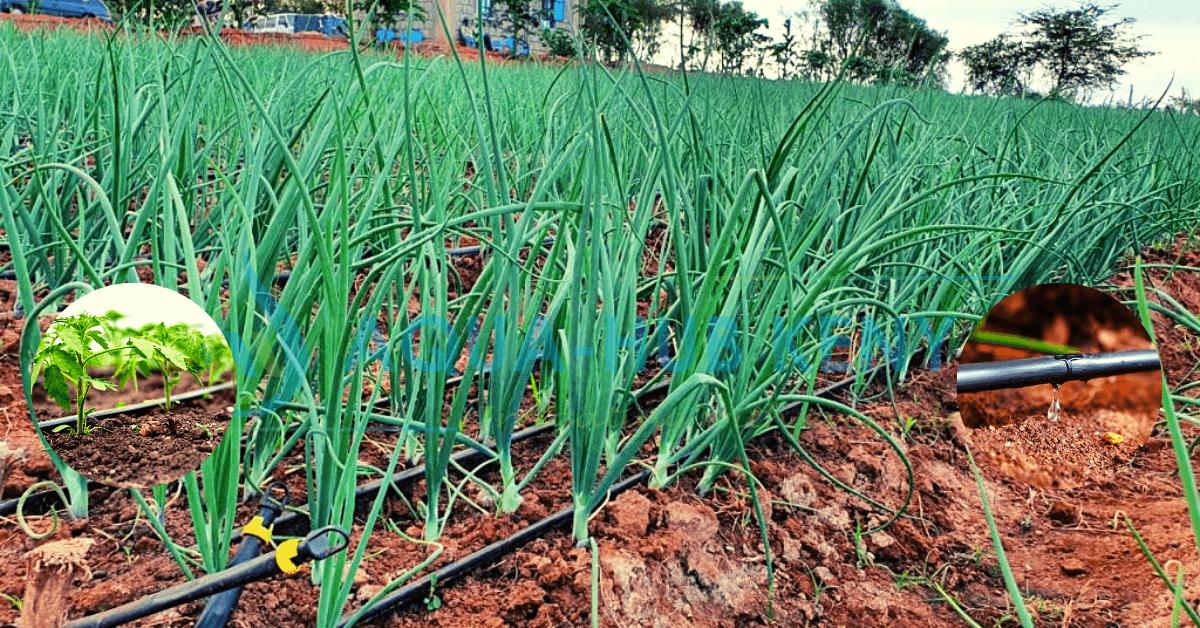

Shamba kubwa la vitunguu maji. Mimea ni mirefu na ya kijani kibichi. Udongo unaonekana kuwa na unyevu. Kuna mabomba meusi ya umwagiliaji. Mfumo wa matone unatumika. Picha mbili ndogo zinaonyesha nyanya na boma linalokucha. Kilimo hiki kinatumia teknolojia.